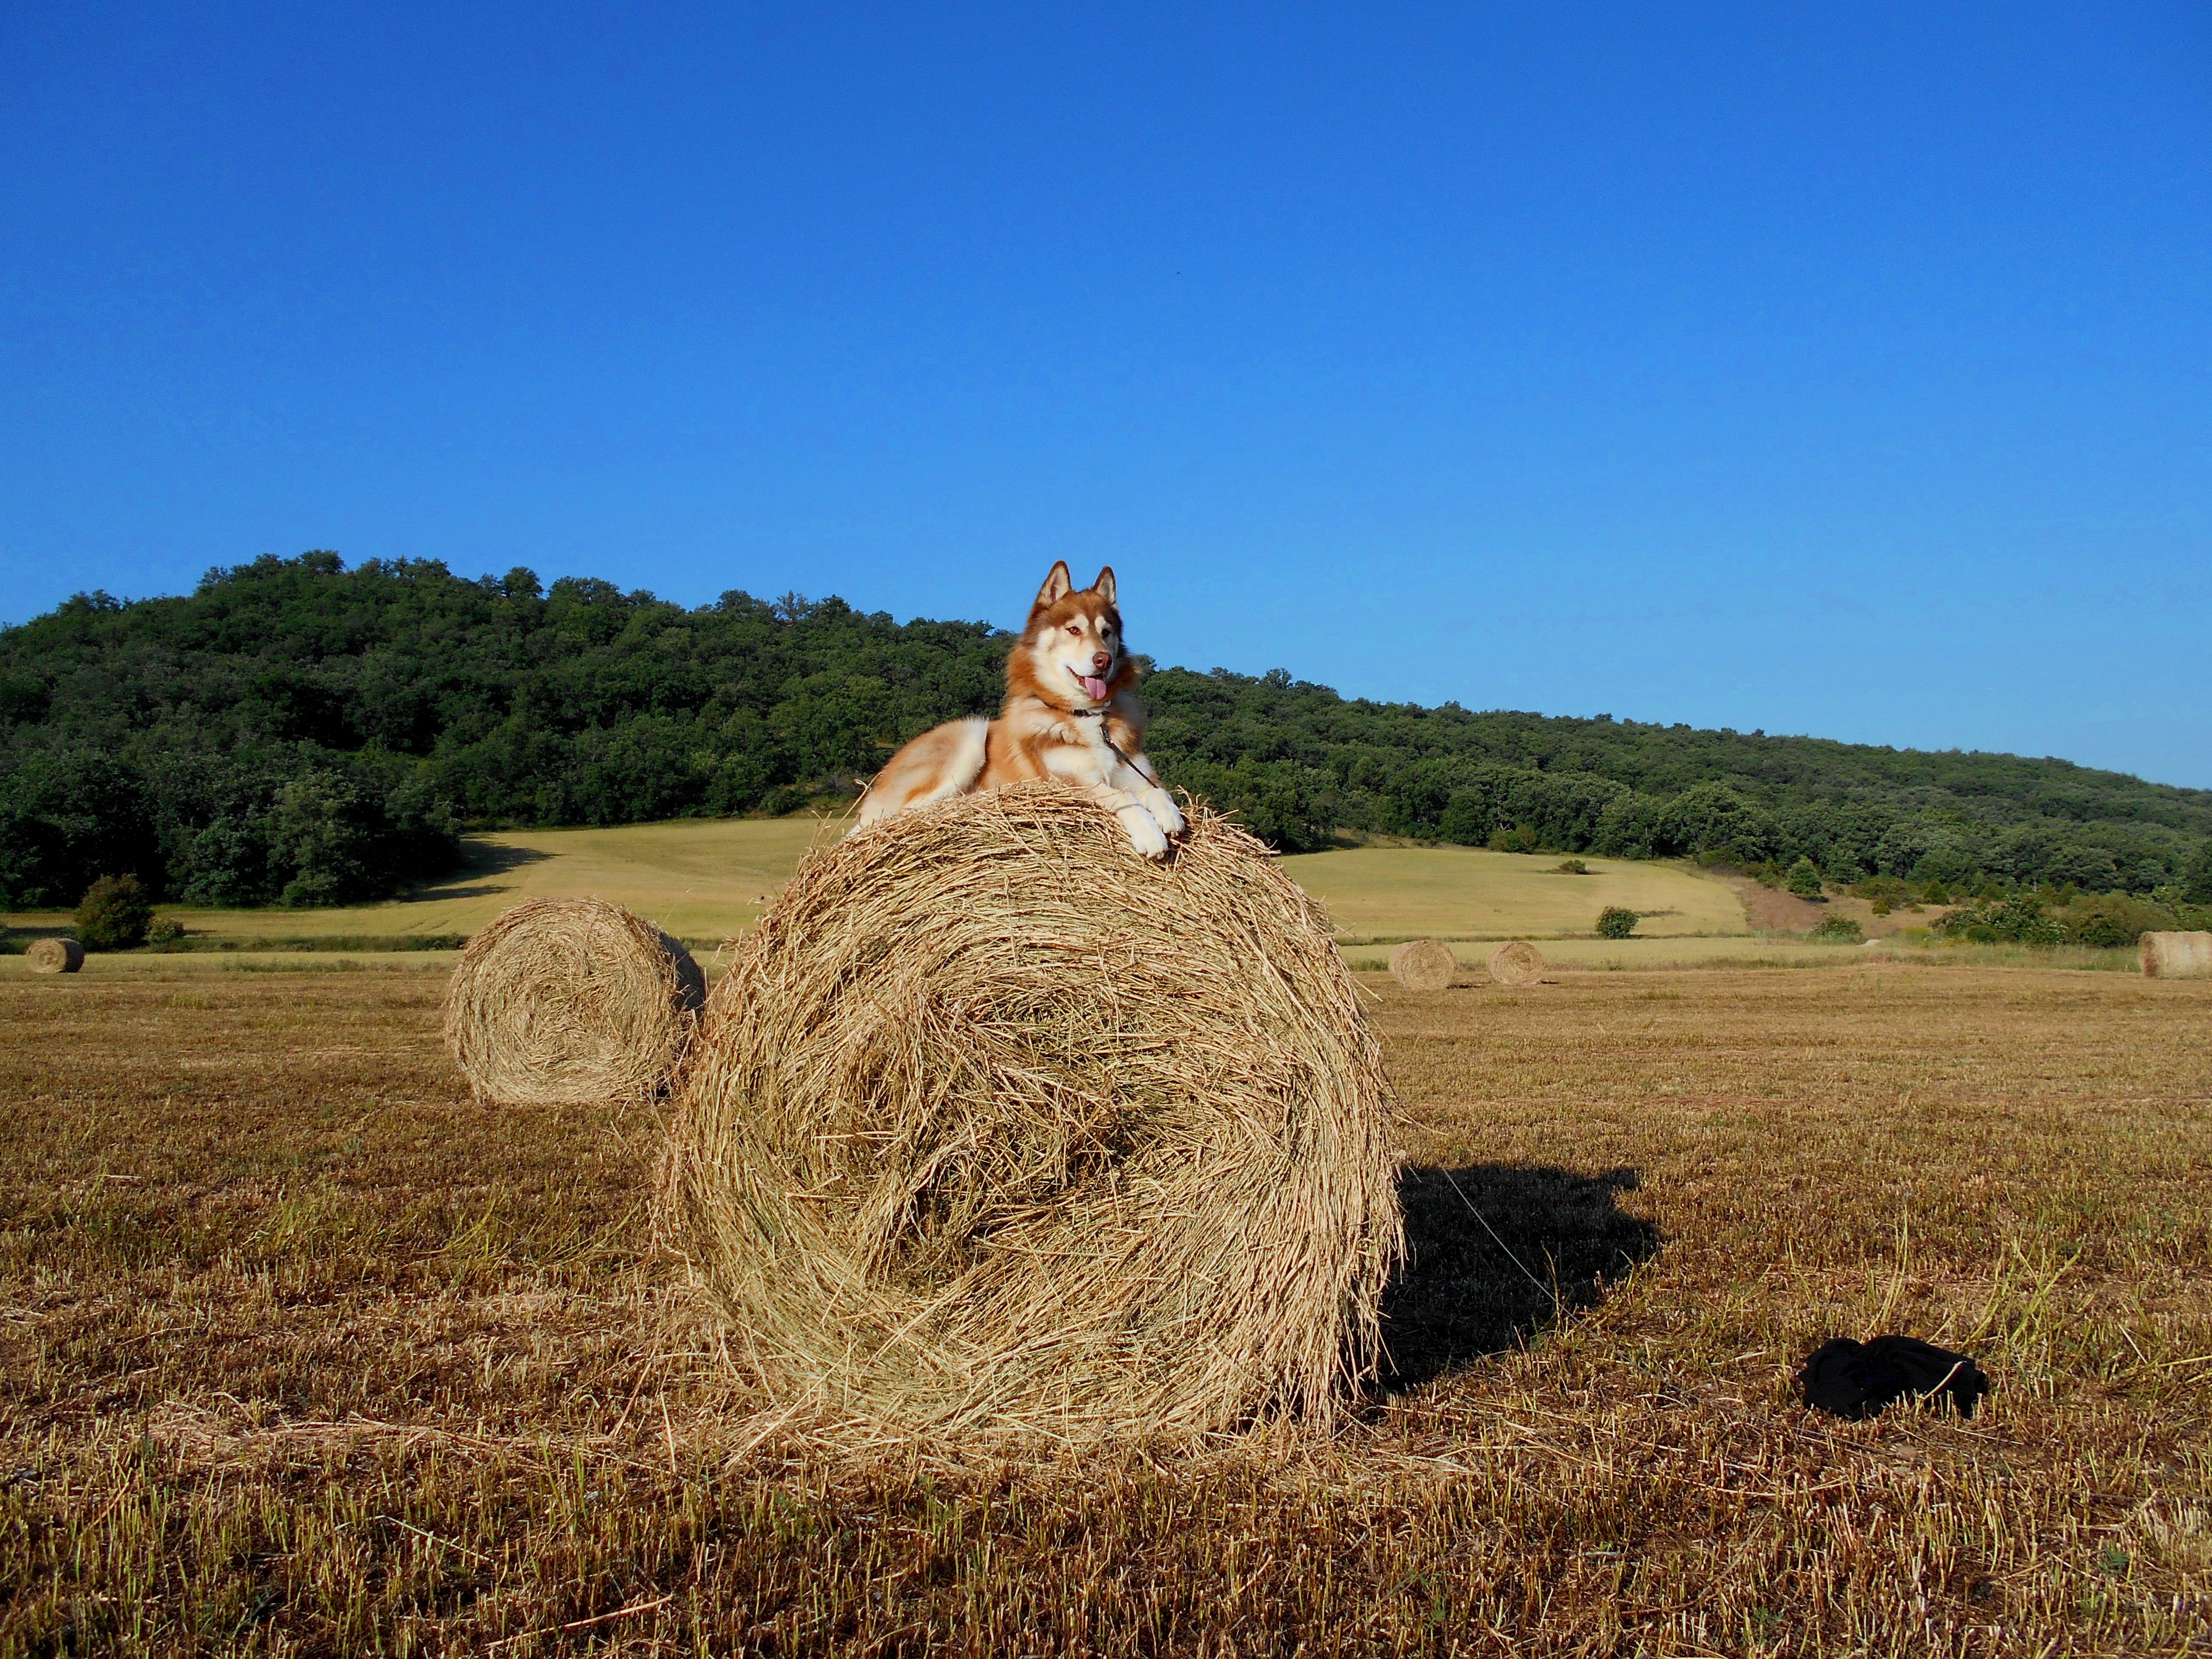
grass, plant, hay, field, farm, meadow, prairie, dog, animal, pet, crop, pasture, soil, mammal, agriculture, savanna, plain, husky, grassland, straw, plateau, ecosystem, steppe, rural area, grass family